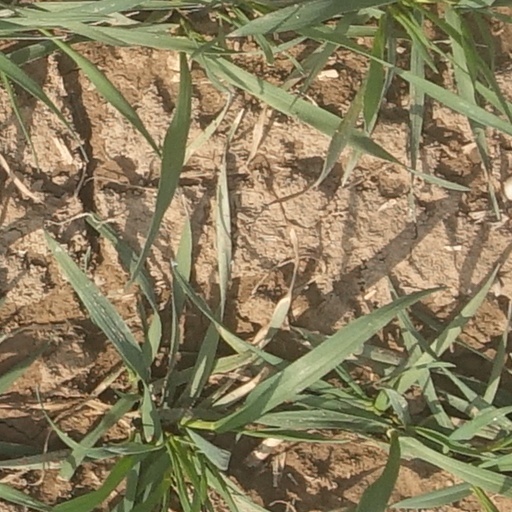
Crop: wheat